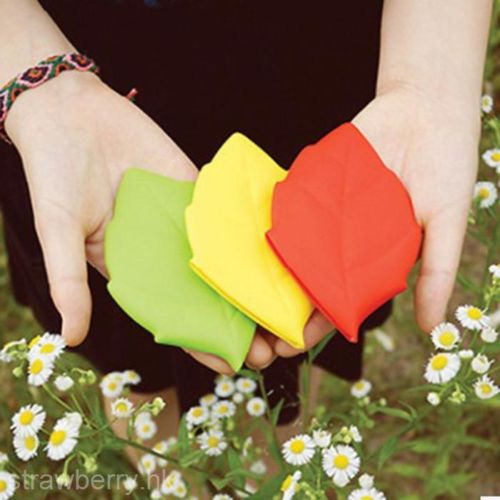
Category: mug